Lovie Smith

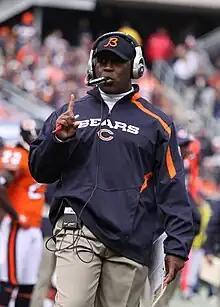
Smith with the Chicago Bears in 2009

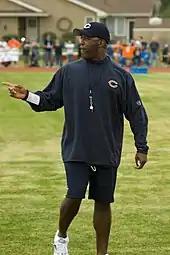
Smith at training camp, 2009

Following Chicago's successful season, Smith requested a pay raise. At $1.35 million, he was the lowest-paid coach in the NFL in 2006 Smith would have earned $1.45 million in the final season of his four-year contract. After a stalemate in contract negotiations, the Bears signed Smith to a new four-year contract worth $22 million on March 1. However, he parted ways with defensive coordinator Ron Rivera, who was not re-signed after his contract expired. Additionally, four other members of Smith's coaching staff left the team as well.